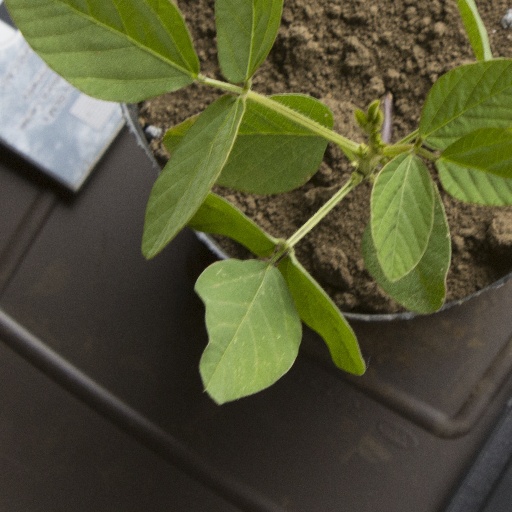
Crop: soybean